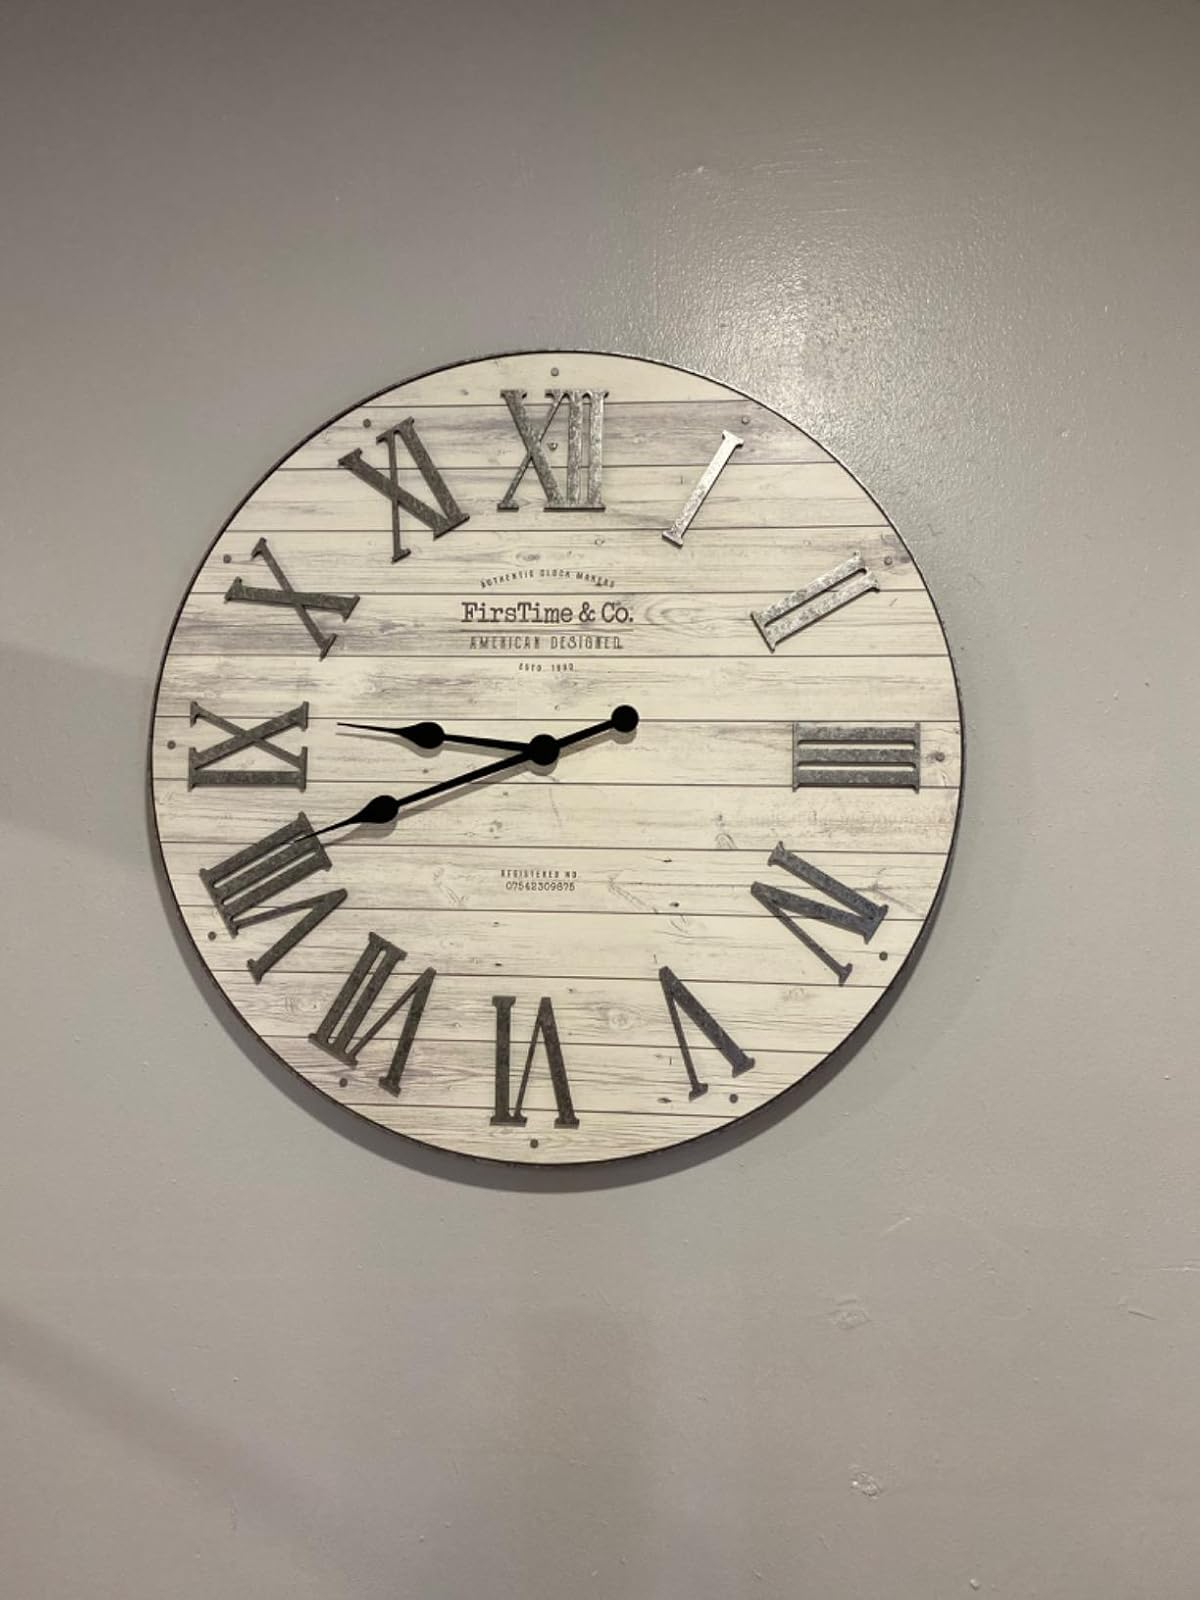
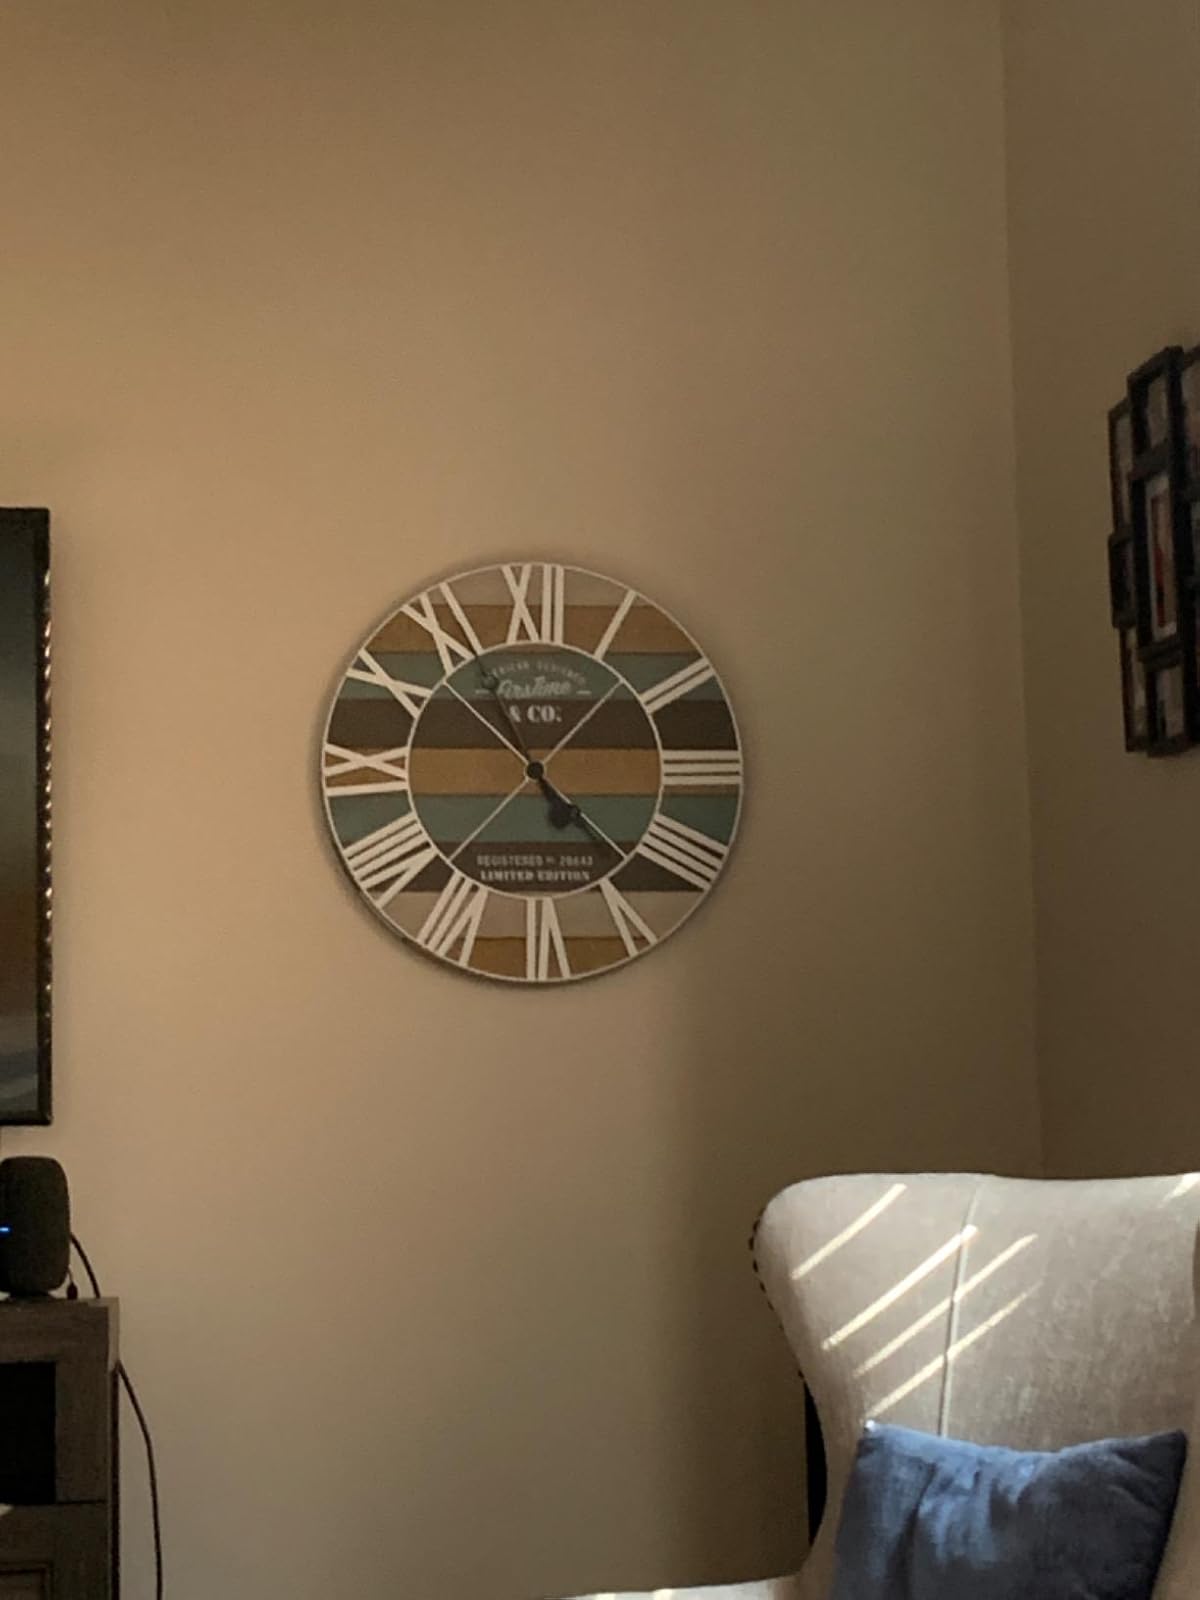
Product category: clock
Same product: no